Den Haan Rotterdam B.V.

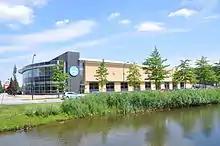
The factory in Capelle aan den IJssel

Den Haan Rotterdam B.V. is a metalwork manufacturing company specialising in navigation lights, searchlights, floodlights and ship's horns for the shipping industry. The company, originally established as a tinsmith workshop by Marinus den Haan on August 7, 1922, is located in Rotterdam, the Netherlands. The company also manufactures decorative brass nautical oil and electric lamps.